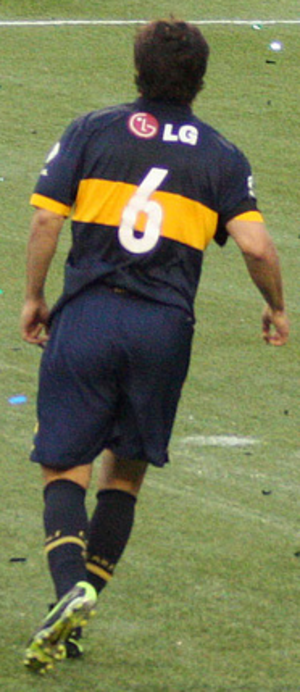
Ezequiel Matías Muñoz est un footballeur argentin né le 8 octobre 1990 à Pergamino. Évoluant au poste de défenseur central, il joue dactuellement pour le CD Leganés.